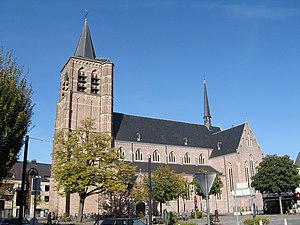
Lommel
Lommel er en by i Flandern i det nordlige Belgien. Byen ligger i provinsen Limburg, tæt ved grænsen til nabolandet Holland. Byen har 34.044 indbyggere og et areal på 102,37 km².